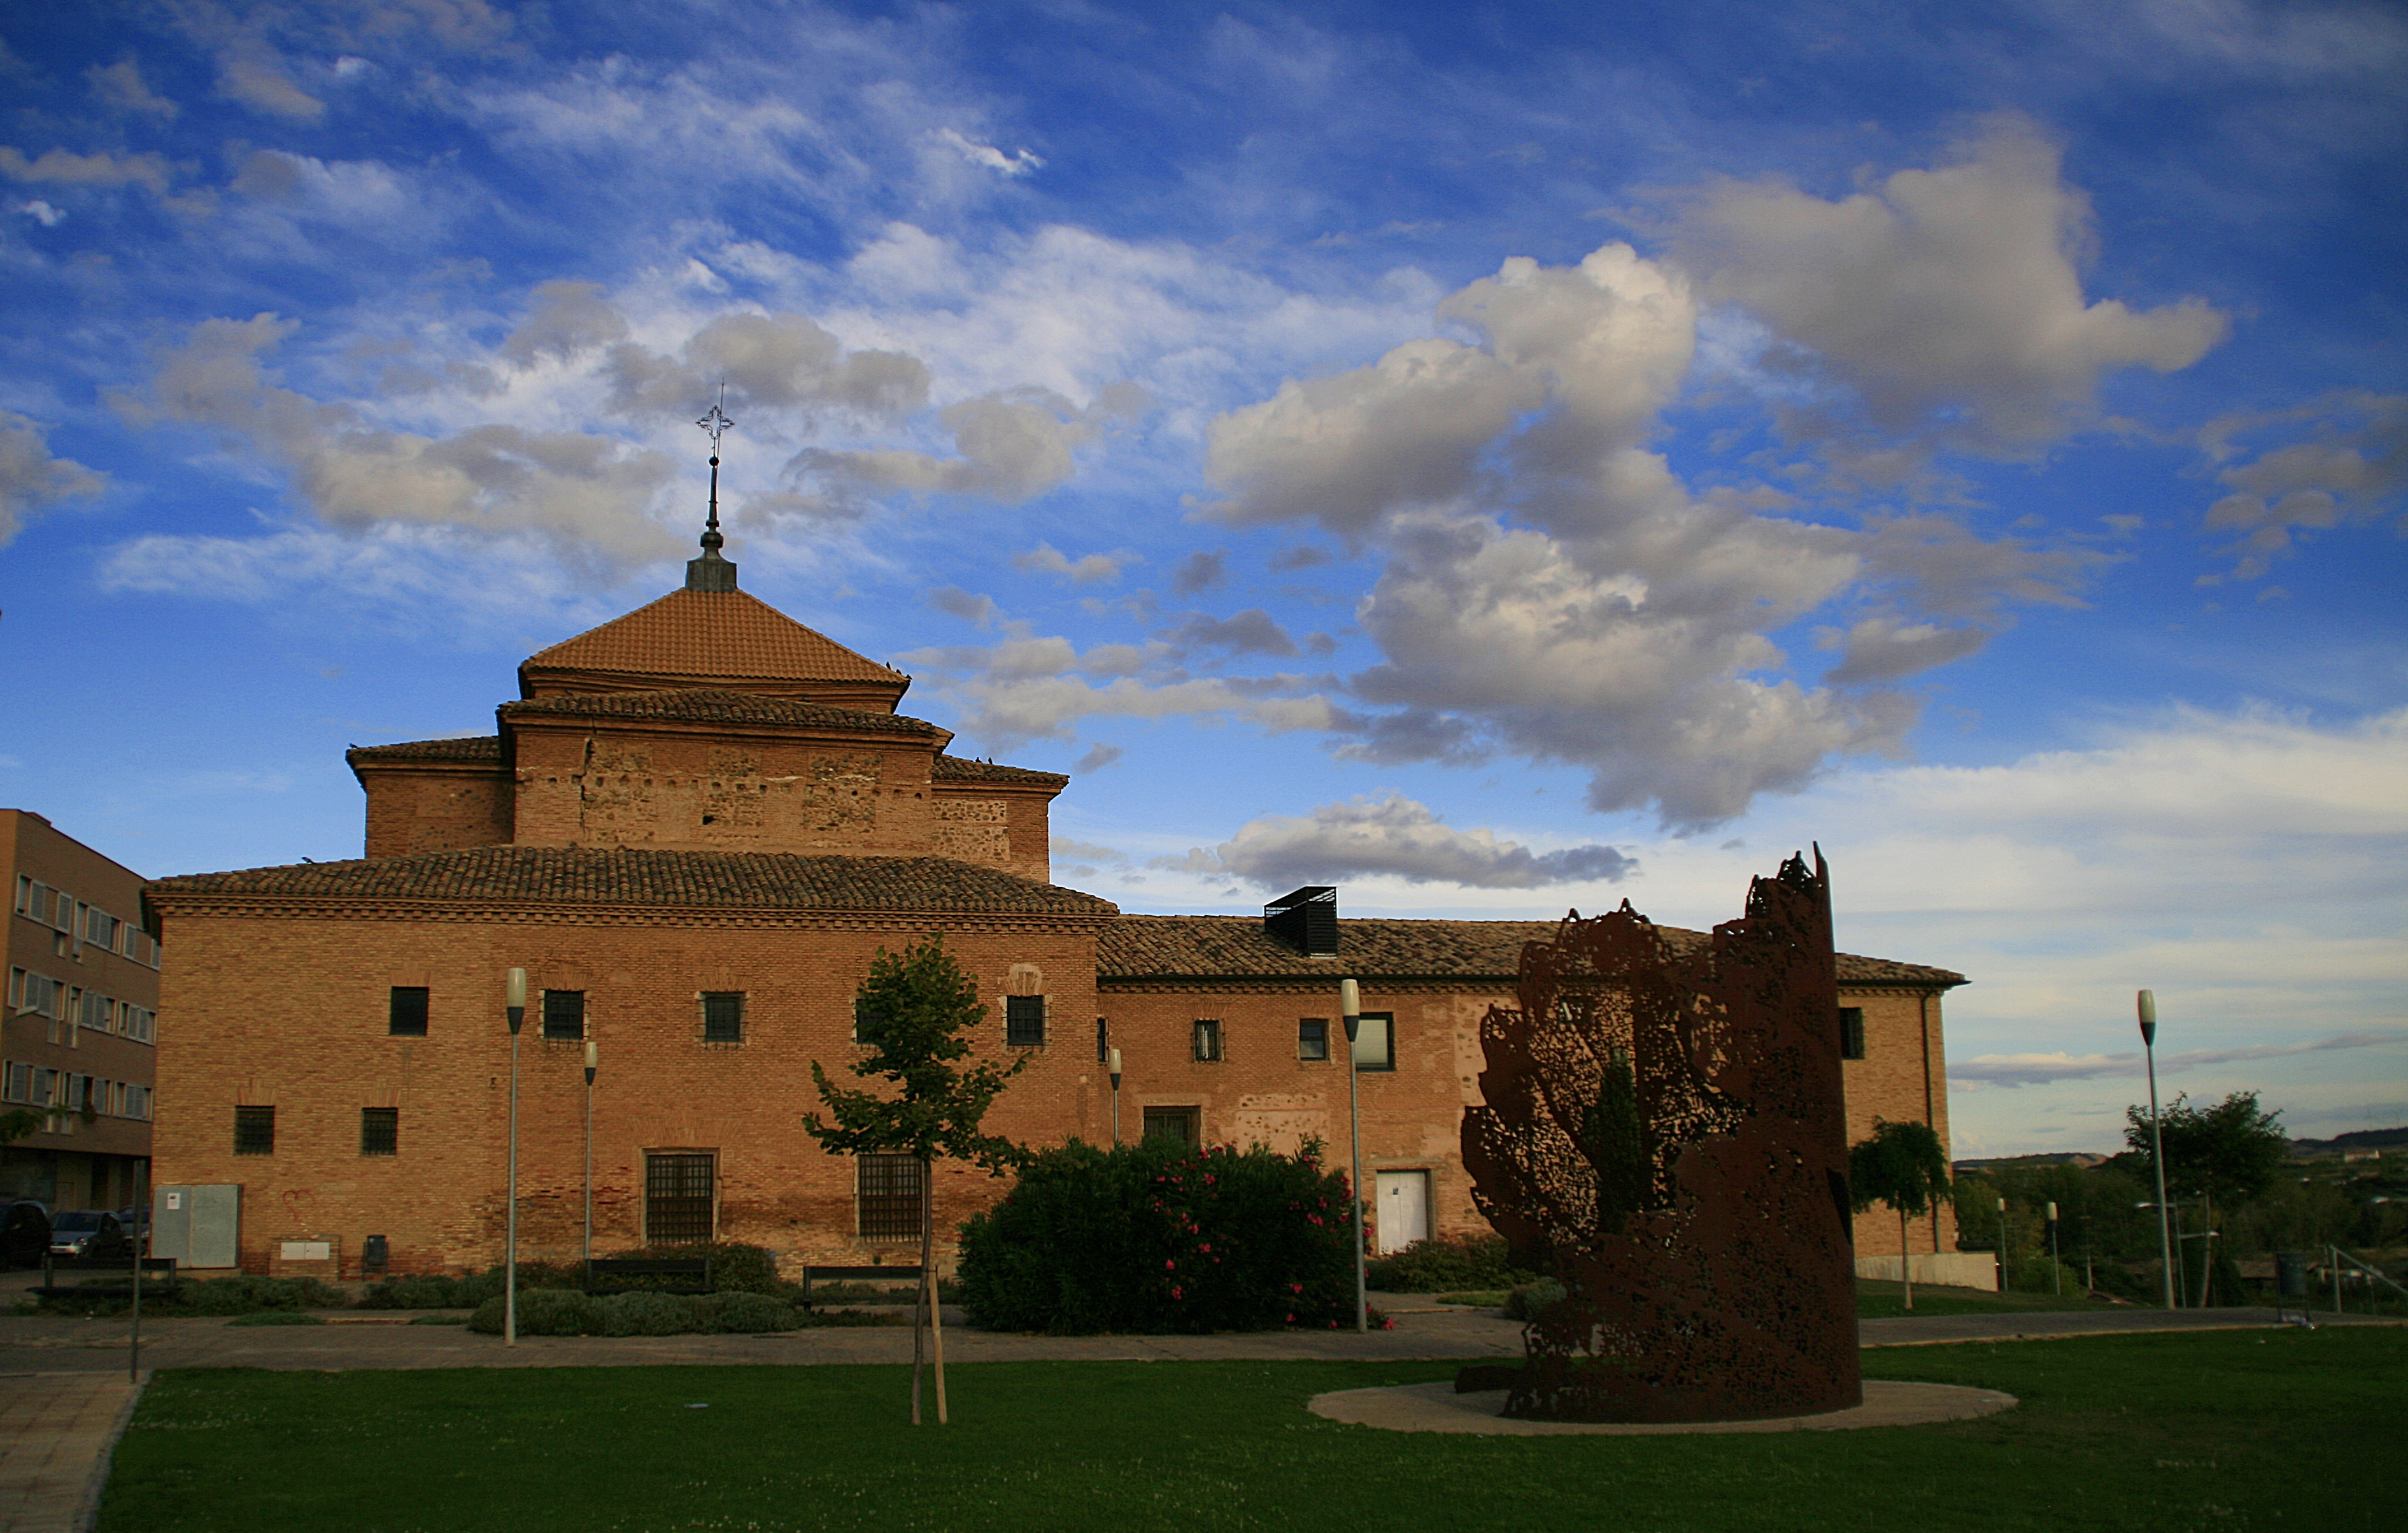
sky, building, chateau, palace, castle, place of worship, ruins, monastery, corella, barroco, estate, rural area, arrese, jos luisarrese, stately home